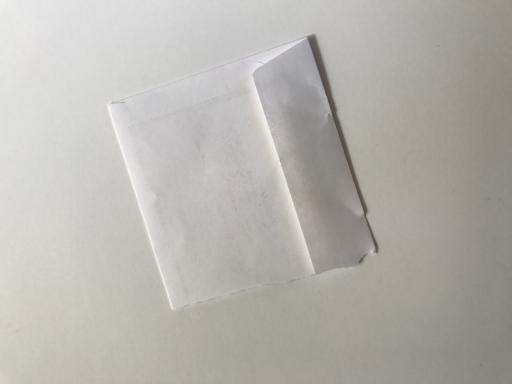
Waste category: paper